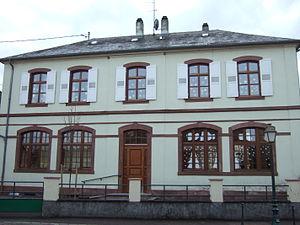
Osthouse
Osthouse est une commune française située dans le département du Bas-Rhin, en région Grand Est.